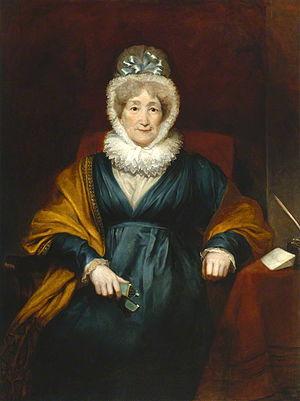
Henry William Pickersgill est un peintre anglais spécialisé dans les portraits. Il fut Académicien Royal pendant près de 50 ans et réalisé des peintures de très nombreuses personnalités notoires de son temps.
Hannah More est une femme de lettres britannique. Elle est connue à trois titres : comme poétesse de talent et femme d’esprit dans le cercle d’amis où se retrouvaient Samuel Johnson, Joshua Reynolds et David Garrick, comme moraliste et comme dame patronesse.